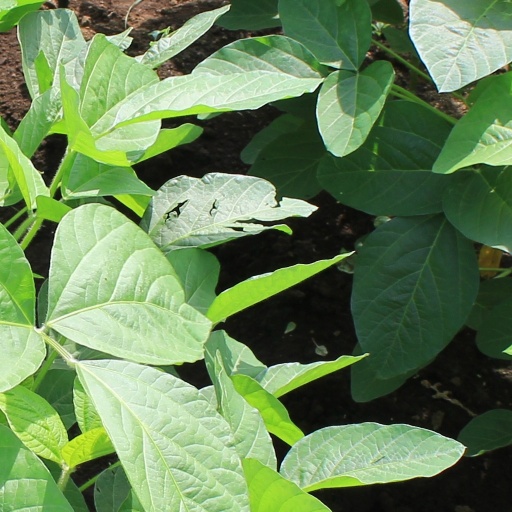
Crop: soybean